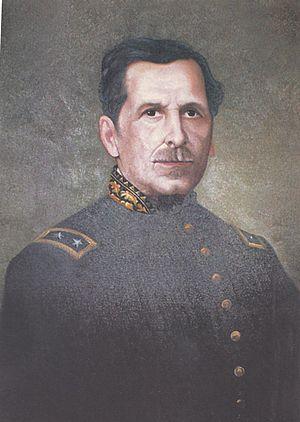
Santiago González Portillo est un militaire et homme politique salvadorien. Il est président du Salvador du 15 avril 1871 au 1ᵉʳ février 1876. Il est ensuite vice-président et commandant en chef de l'armée pendant le mandat de son successeur, Andrés del Valle.